Piedmont, California

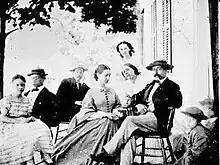
Piedmont and much of the East Bay was part of Rancho San Antonio, granted to the Peralta family in 1820.

The original neighborhood of Piedmont was larger than the current municipality of Piedmont, with the Mountain View Cemetery considered full part of the Piedmont neighborhood.